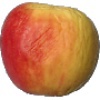
Label: Apple Red Yellow 1